Bartolomeo Gennari

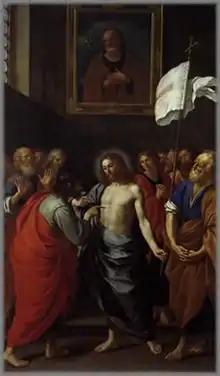
"The Incredulity of Saint Thomas" by Bartolomeo Gennari, Pinacoteca Comunale (Cento), 1644

Bartolomeo Gennari (10 July 1594 – 29 January 1661) was an Italian Renaissance painter. His painting style is consistent with the Bolognese School of painting.